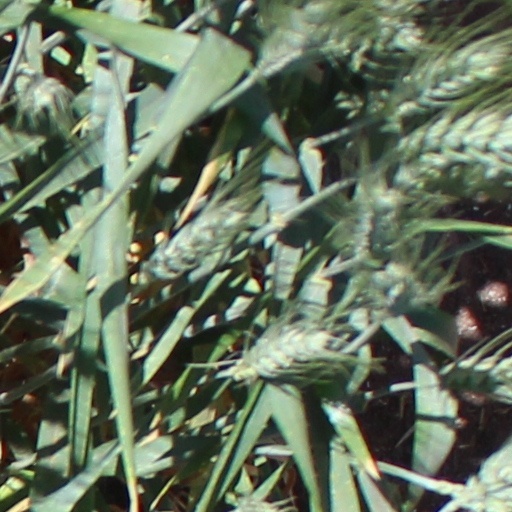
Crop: wheat